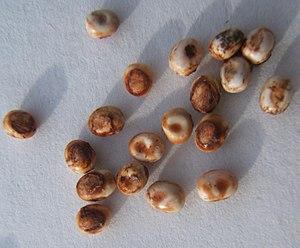
Hyalophora cecropia est une espèce de lépidoptères appartenant à la famille des Saturniidae, le plus grand papillon d'Amérique du Nord. Le saturnie cécropia est une espèce qui fréquente les milieux boisés et ouverts. On peut également le retrouver dans les milieux urbains où il y a présence d’arbres et d’arbustes. Il s'agit d'une espèce nocturne.